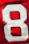
Number: 8